Effluent decontamination system

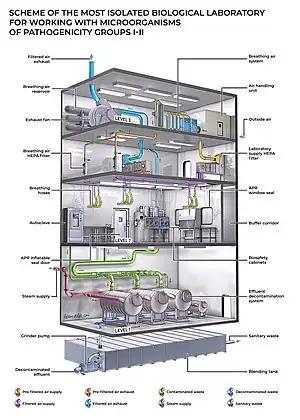
Effluent Decontamination Systems are an essential feature of Biosafety Level 4 laboratories.

While EDS are designed chiefly to sterilise liquid waste, they can in some instances sterilise solid material carried by the liquid effluent. However the EDS may require grinders to break down the solid materials before they enter site of sterilisation in the EDS, and macerating paddles to stir effluent held in tanks, reducing congelation.